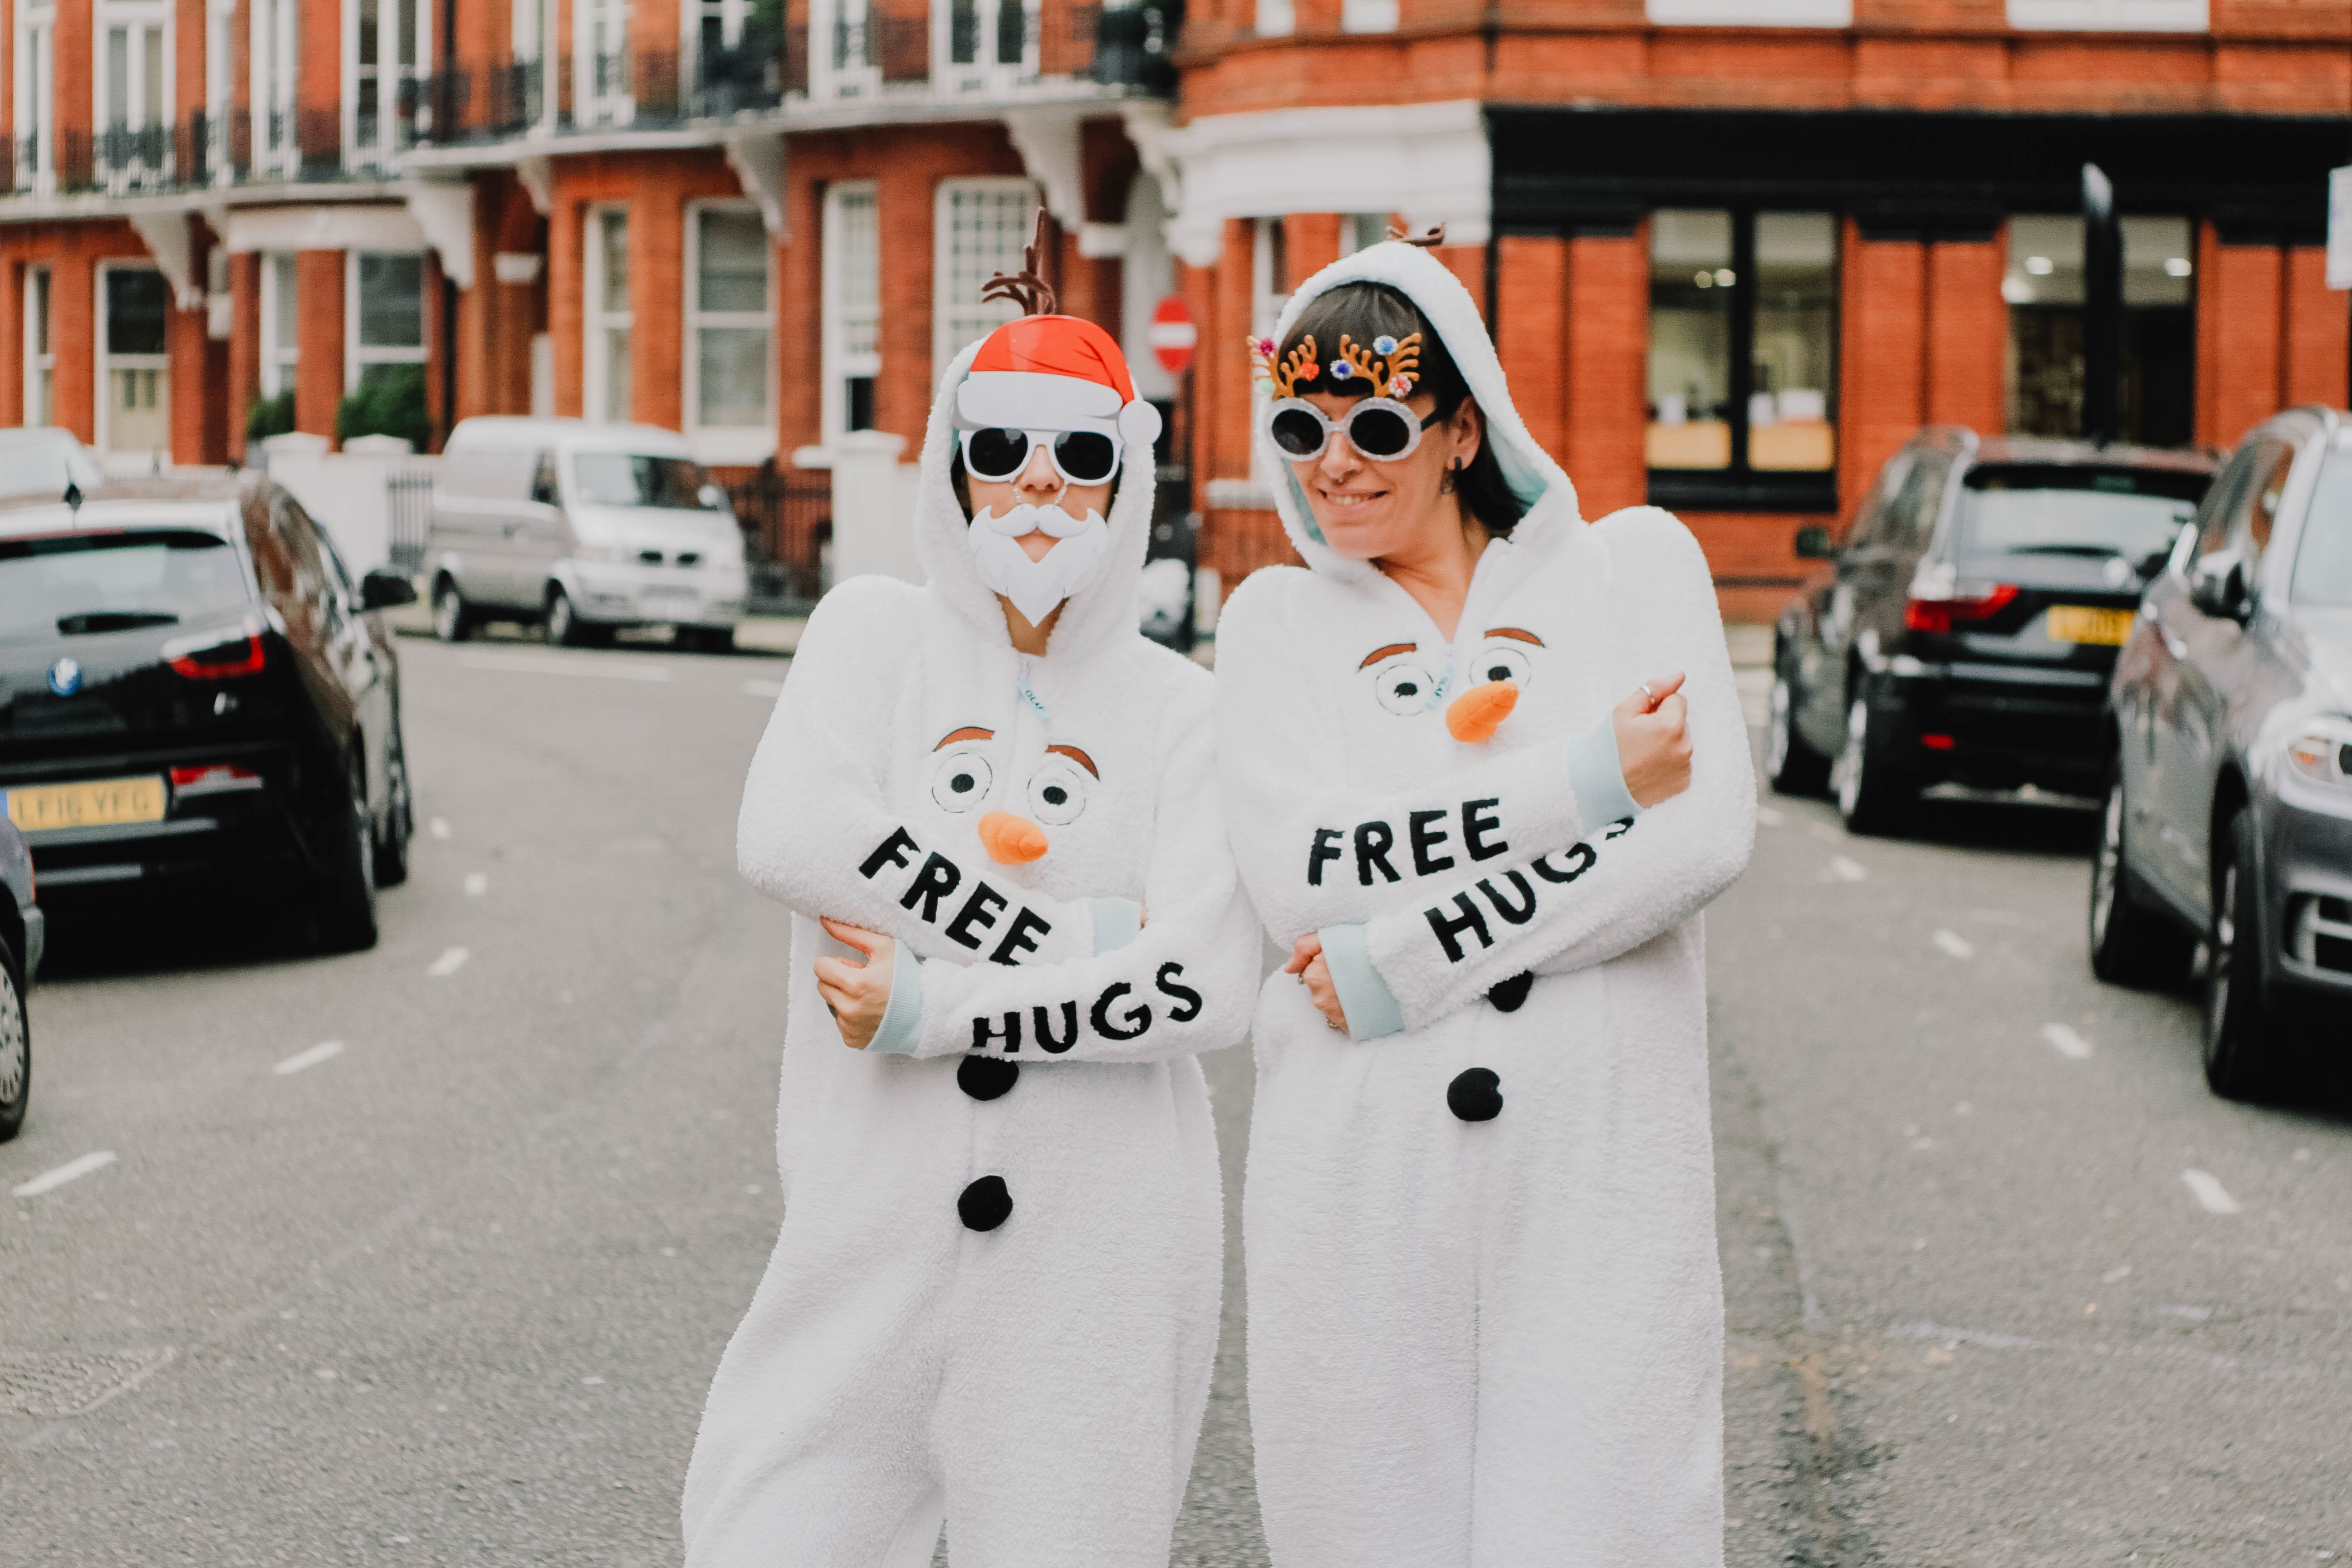
white, street, car, vehicle, sunglass, christmas, festive, product, fun, event, onesie, free hugs, city car, family car